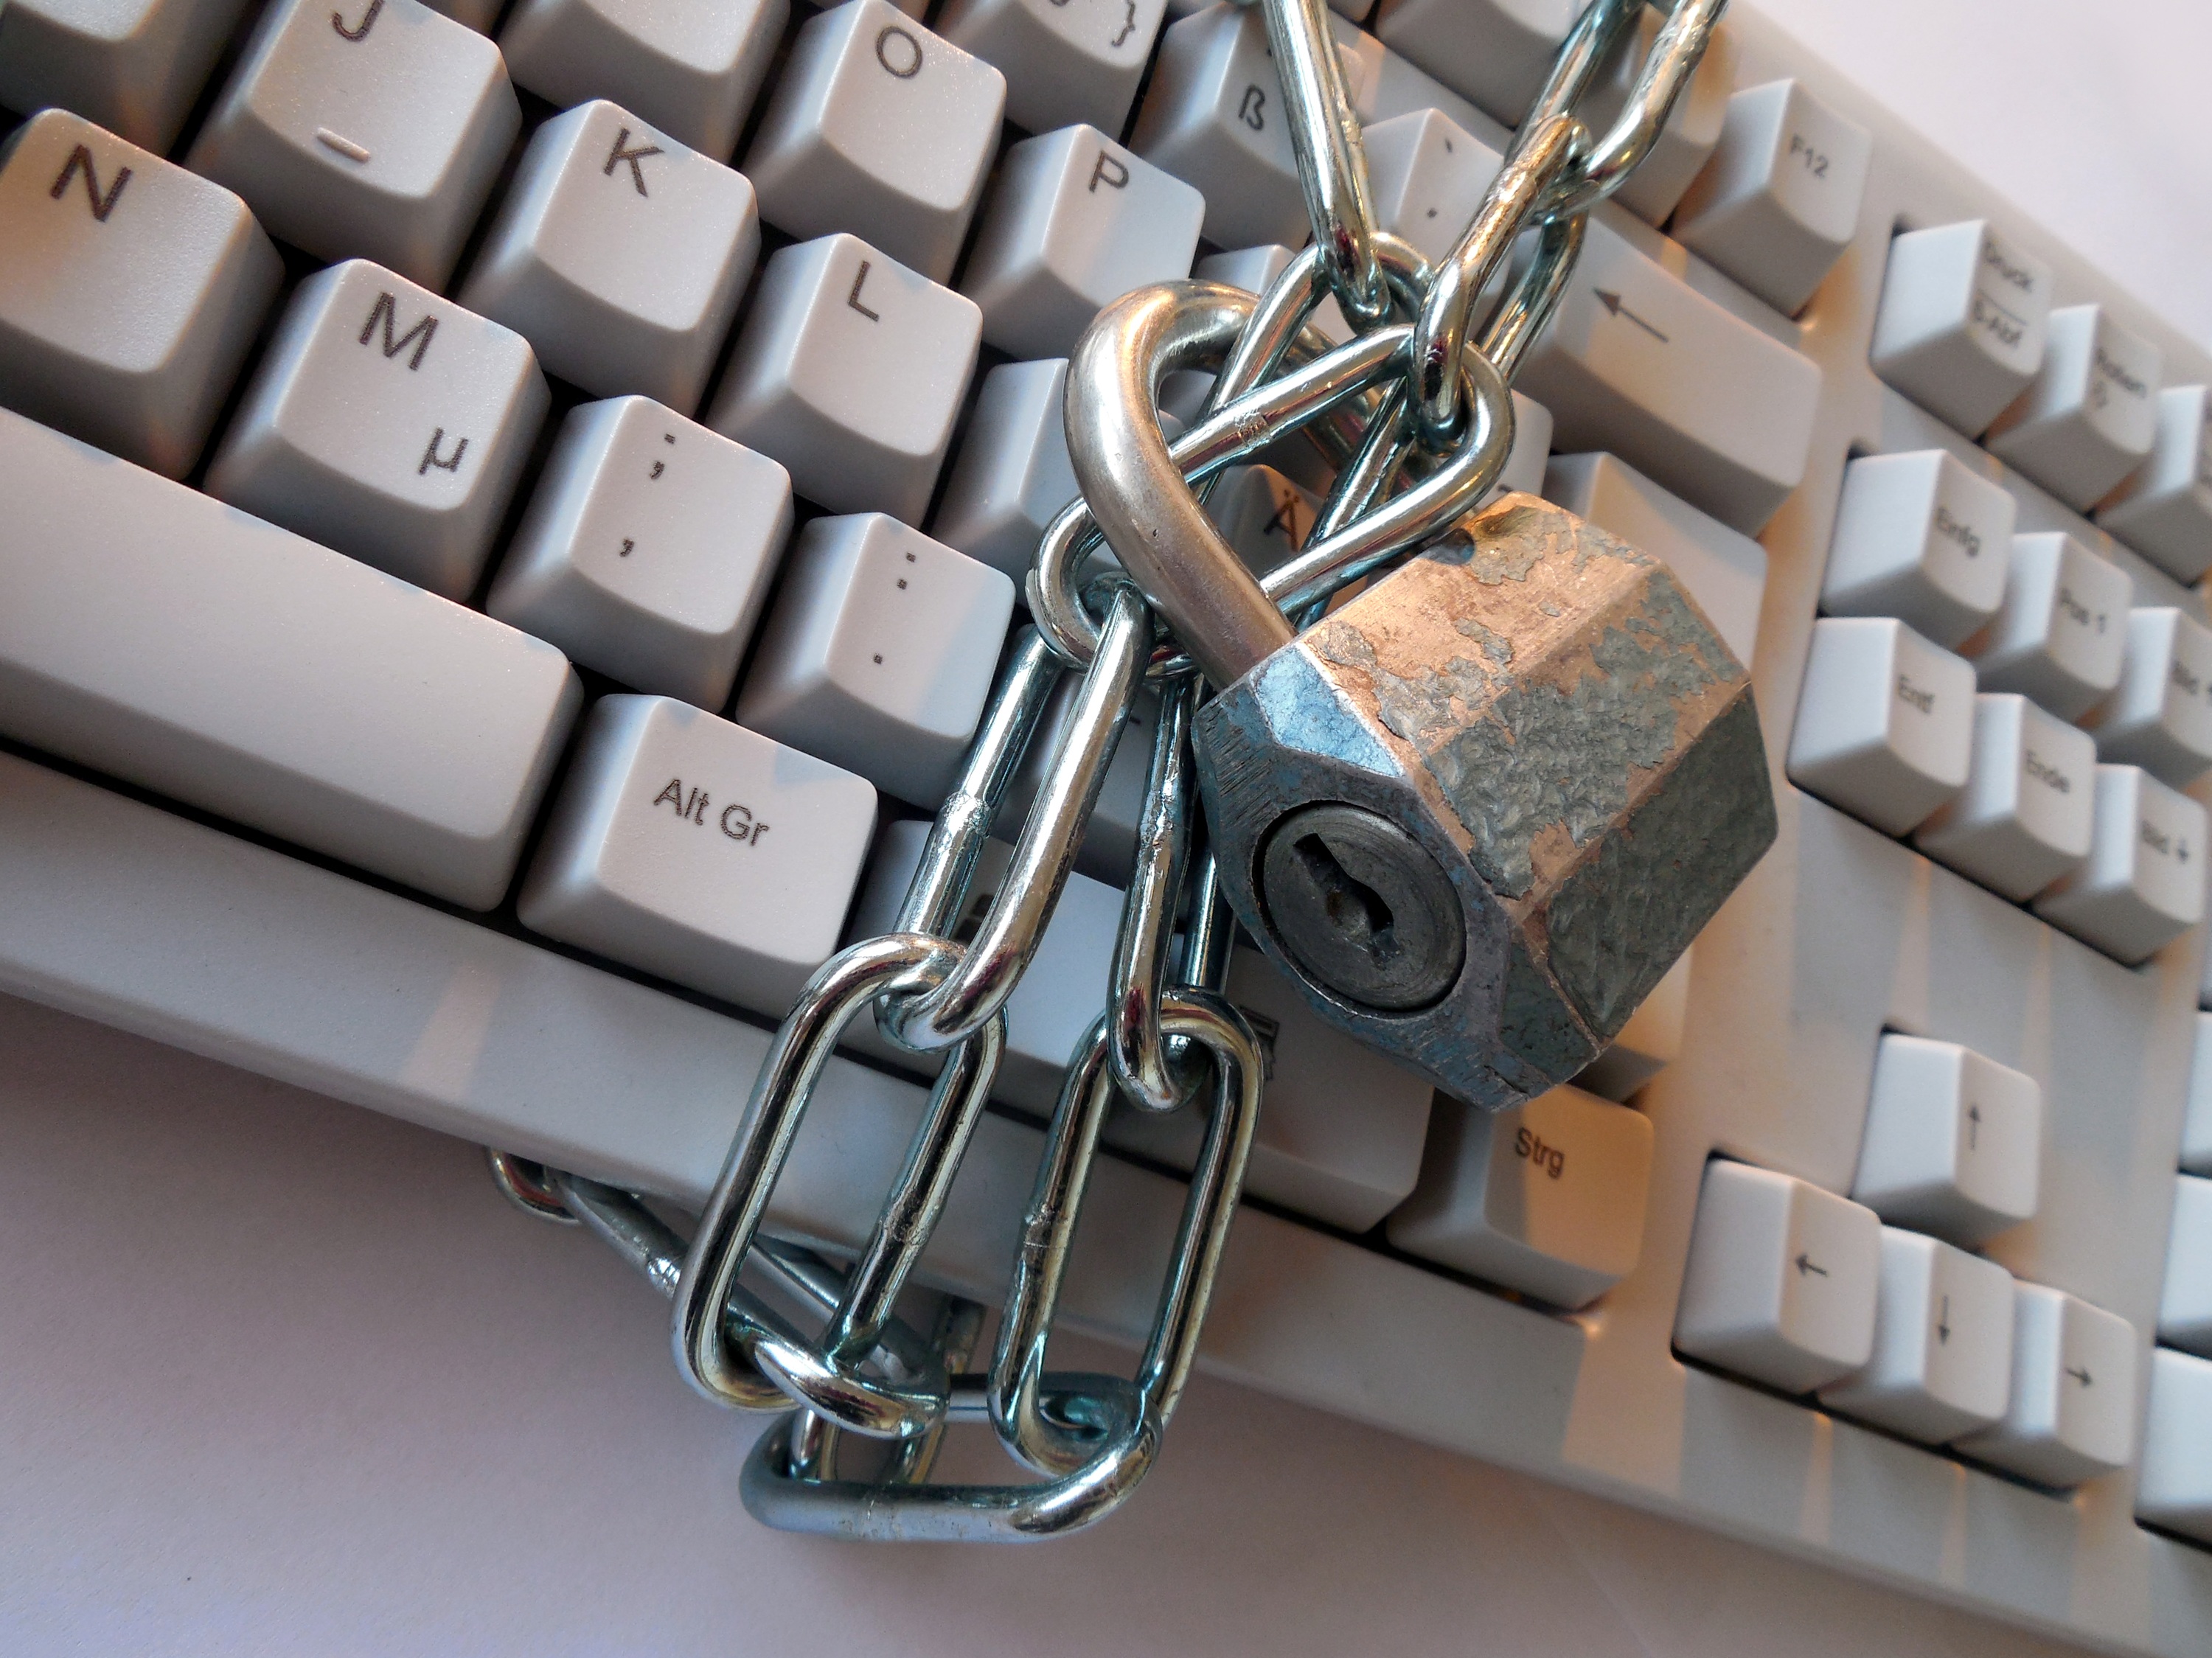
computer, keyboard, technology, chain, castle, security, padlock, pc, protection, password, protect, secure, sure, computer keyboard, trojan, data theft, privacy policy, keyword